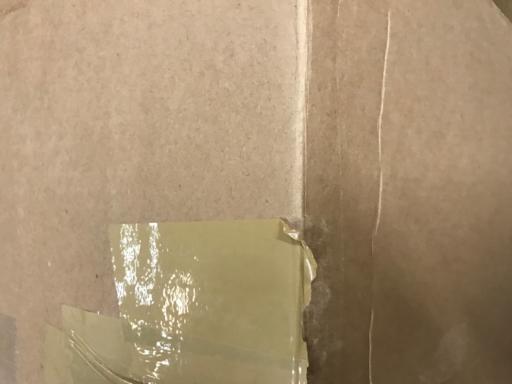
Label: cardboard